Brotherhood of Locomotive Firemen and Enginemen

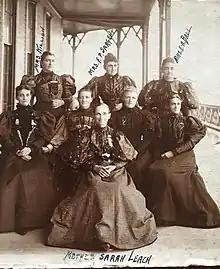
The wives of the B of LF organized the Fraternal Sisterhood and—though not members—played an important role in the operation of the Brotherhood (this photo was likely taken in the 1880s at an unknown location and it includes Mrs. Frank P. Sargent as well as "Mother" Sarah Leach, wife of founder Joshua A. Leach

The first Grand Secretary and Treasurer was William Sayre of Galion, Ohio, who professed to be a staunch advocate of the theory that personal virtue and good character, economic efficiency and a stable and democratic republic were closely interrelated. While Sayre espoused these sacred values on a theoretical plain, in practice his behavior seems to have been rather more profane. In July 1880, a young locomotive fireman turned city clerk from Terre Haute, Indiana named Eugene V. Debs was elected as Grand Secretary and Treasurer of the B of LF. Upon gaining access to the books, Debs discovered that his predecessor had been embezzling funds from the organization. With the B of LF about $6,000 in debt, Debs stabilized the organization's shaky finances with a promissory note which he personally backed and began a new era of careful financial management. Two years later, the Brotherhood had recovered, with nearly $13,000 in the bank to the credit of the organization's 6,000 members.